Central Library (Brooklyn Public Library)

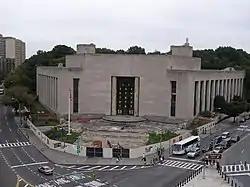
Reconstruction of the Grand Army Plaza terrace entrance in 2005

The Central Library opened for public previews on February 1, 1941, as the Ingersoll Memorial Library; the library building opened for limited service two days later. It was the first permanent library building to be opened in Brooklyn in nearly two decades. Because the basement and second story were largely unfinished, some of the offices were housed within the reading room and within a completed portion of the second story. Within two weeks of the building's opening, so many patrons had borrowed books that the BPL limited the number of books that cardholders could borrow; furthermore, the building could only operate for four to seven hours per day due to staff shortages. The Central Library was formally dedicated on March 29, 1941, and the Ingersoll memorial capstones were dedicated in September 1941. The children's library and three departments of the Central Library opened at the beginning of October 1941. By then, the library building was handling 400,000 volumes, prompting Ferguson to ask for money to expand the stacks.